Embassy of the United States, Saigon

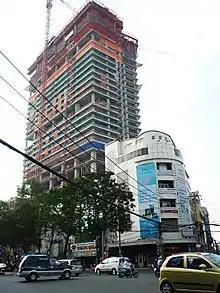
Former first embassy building in 2011

The embassy comprised two separate compounds, a consular compound sealed off by a separate wall and steel gate and the embassy compound with the chancery, behind it was a parking lot, a two-story villa used as a residence by the mission coordinator (a civilian assistant to the United States Ambassador to South Vietnam), a motor pool and other facilities. There were two entry gates, a pedestrian entrance on "Thong Nhut" Boulevard and a vehicle entrance on "Mac Dinh Chi" Street.